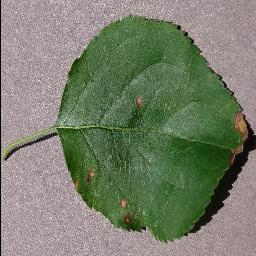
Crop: apple
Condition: black_rot